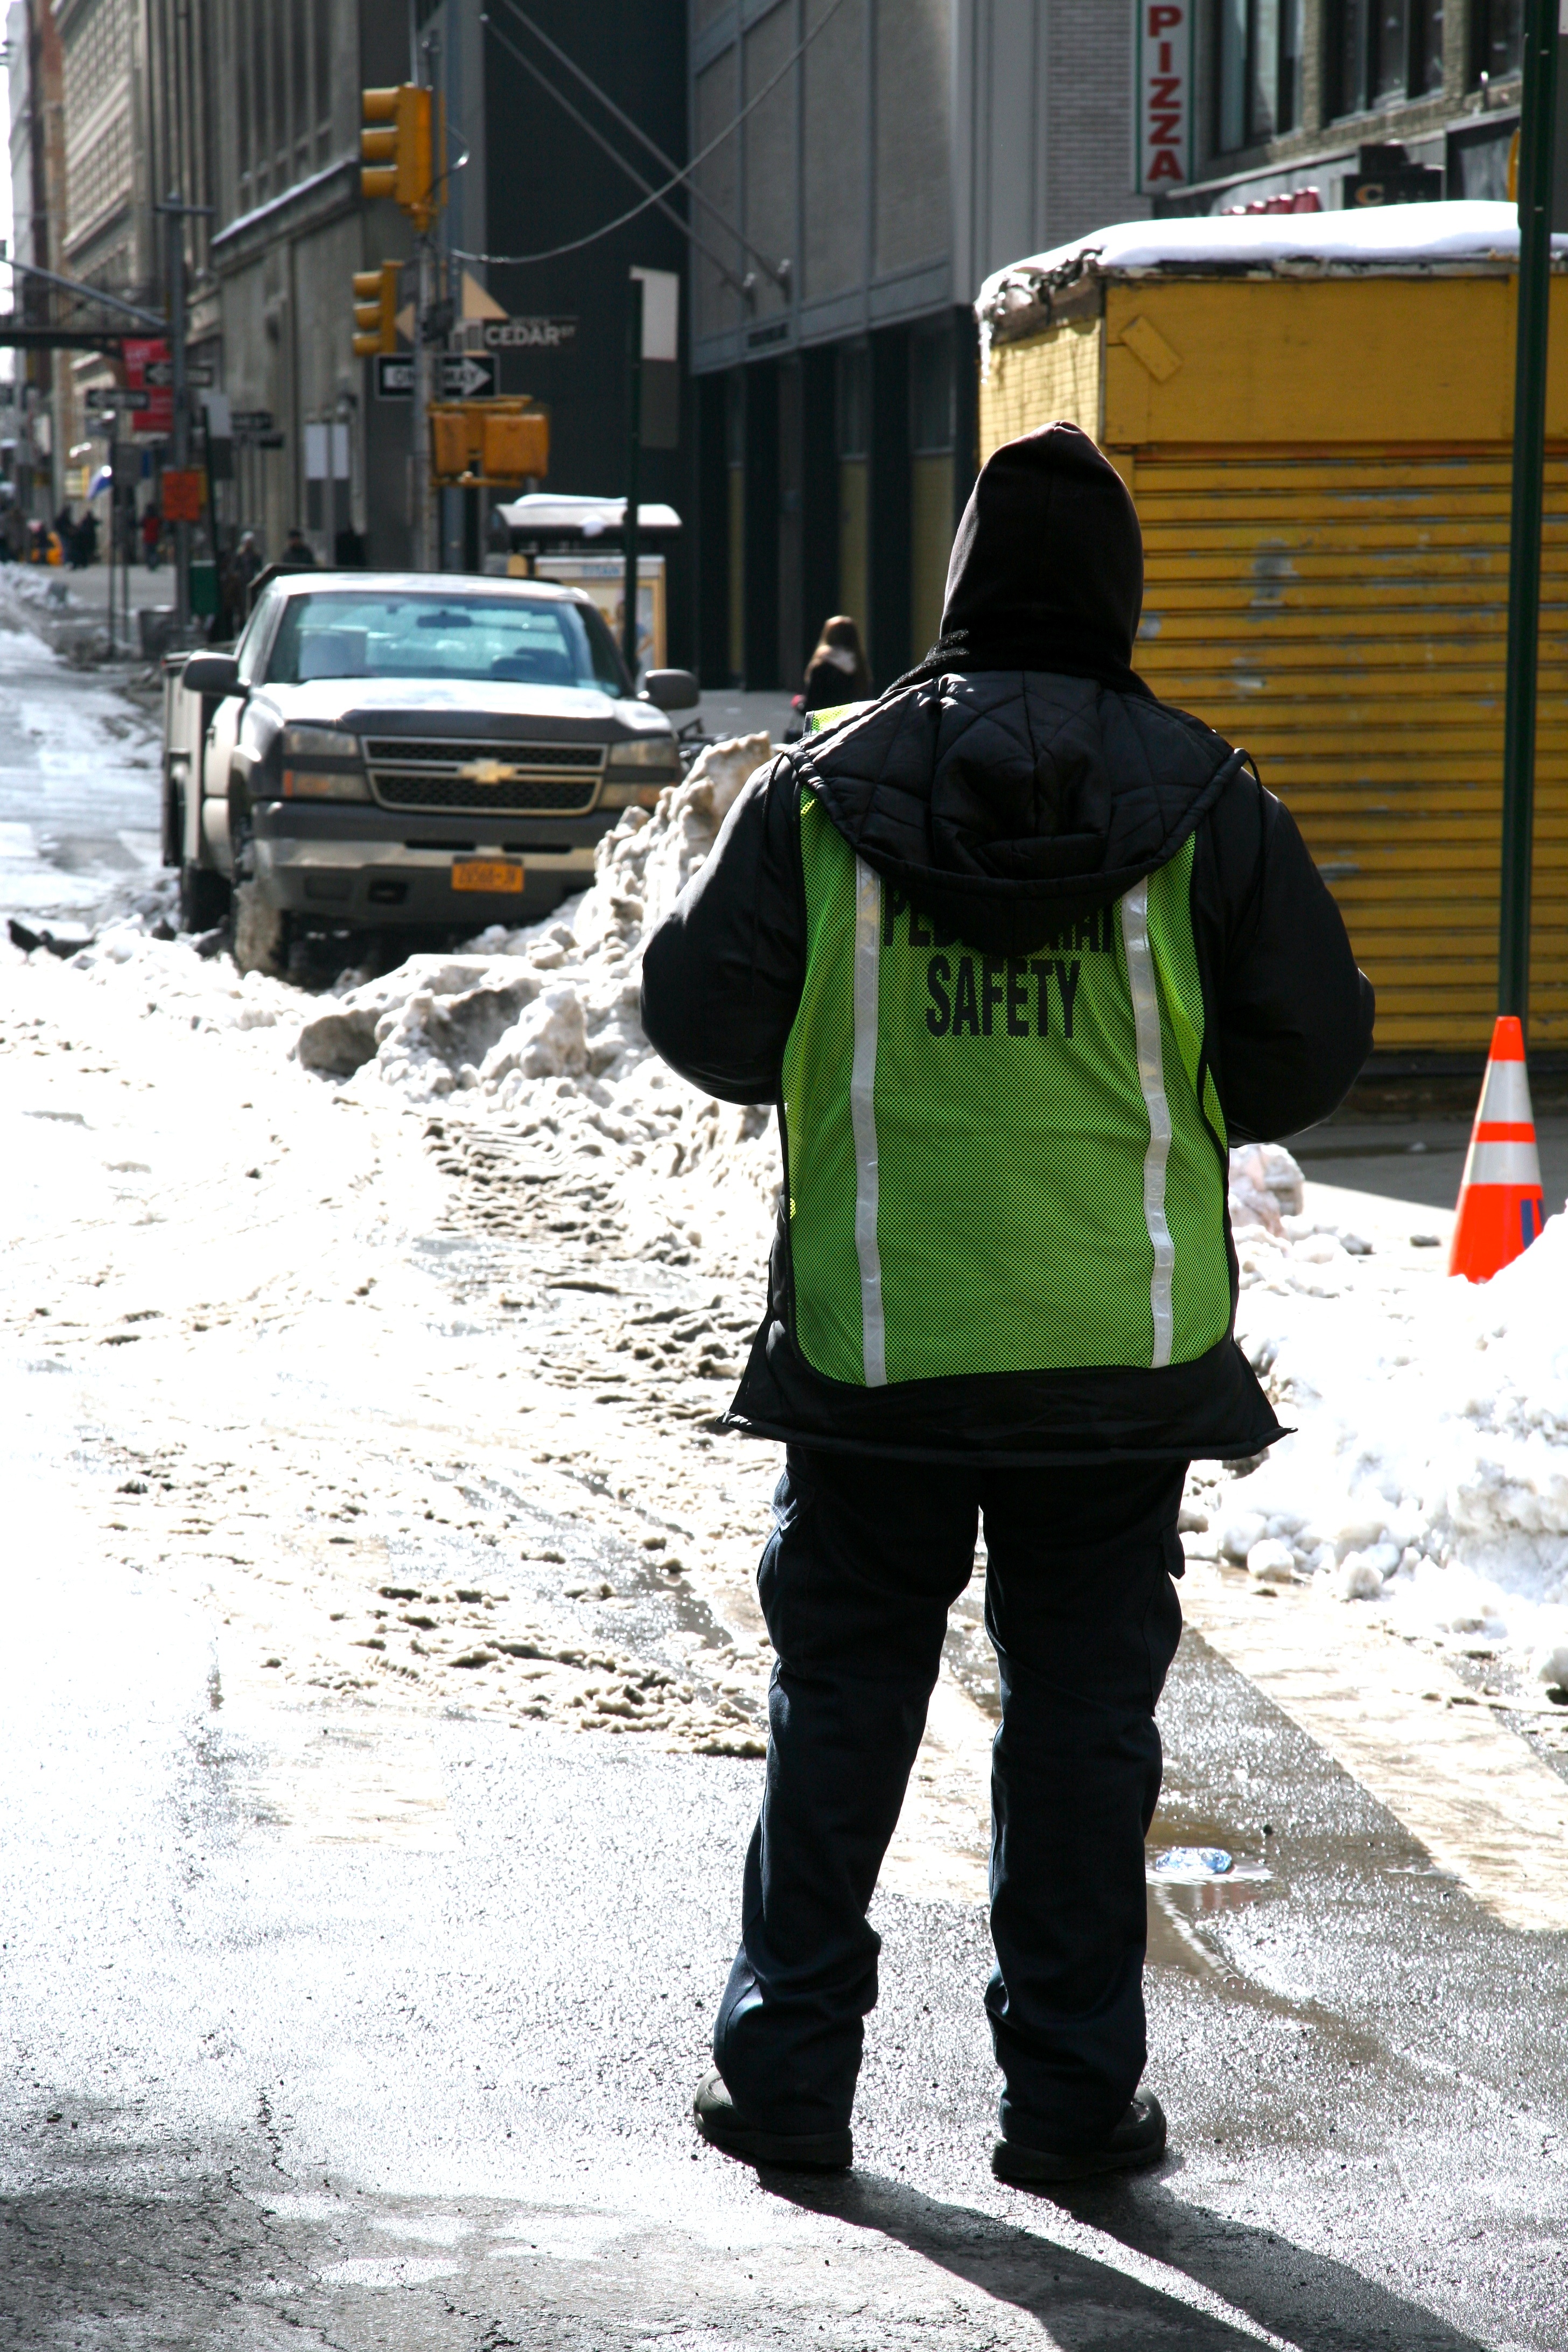
pedestrian, snow, winter, road, street, manhattan, nyc, canon, weather, newyork, infrastructure, newyorkcity, ny, 5d, lowermanhattan, ef24105mmf4lisusm